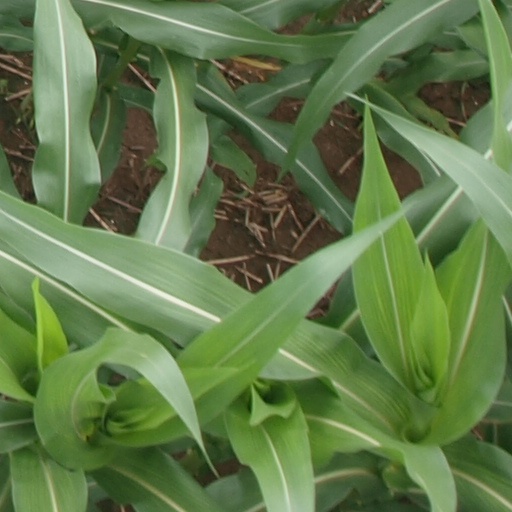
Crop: maize; corn